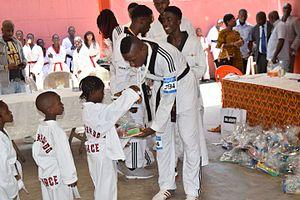
Don de matériel sportif
La Fondation Heart Angel a été créée en 2015 à Abidjan, Côte d'Ivoire par la médaillée olympique franco-canadienne, Marlene Harnois, l'Ivoirien Alban Mobio Beugré Mambé et le Camerounais Kevin Ketchanga.